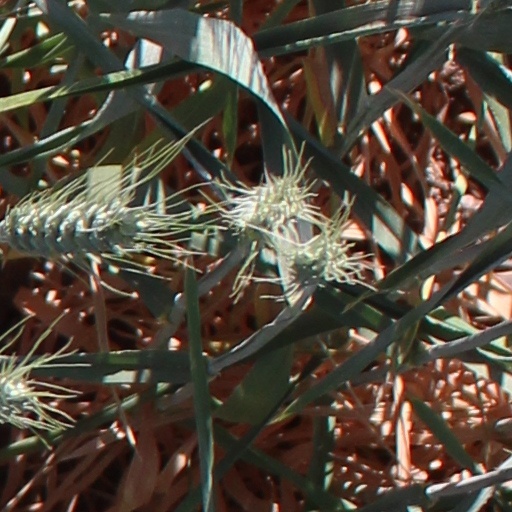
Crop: wheat